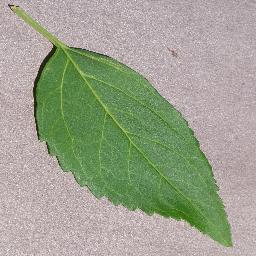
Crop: cherry
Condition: (including_sour)_healthy